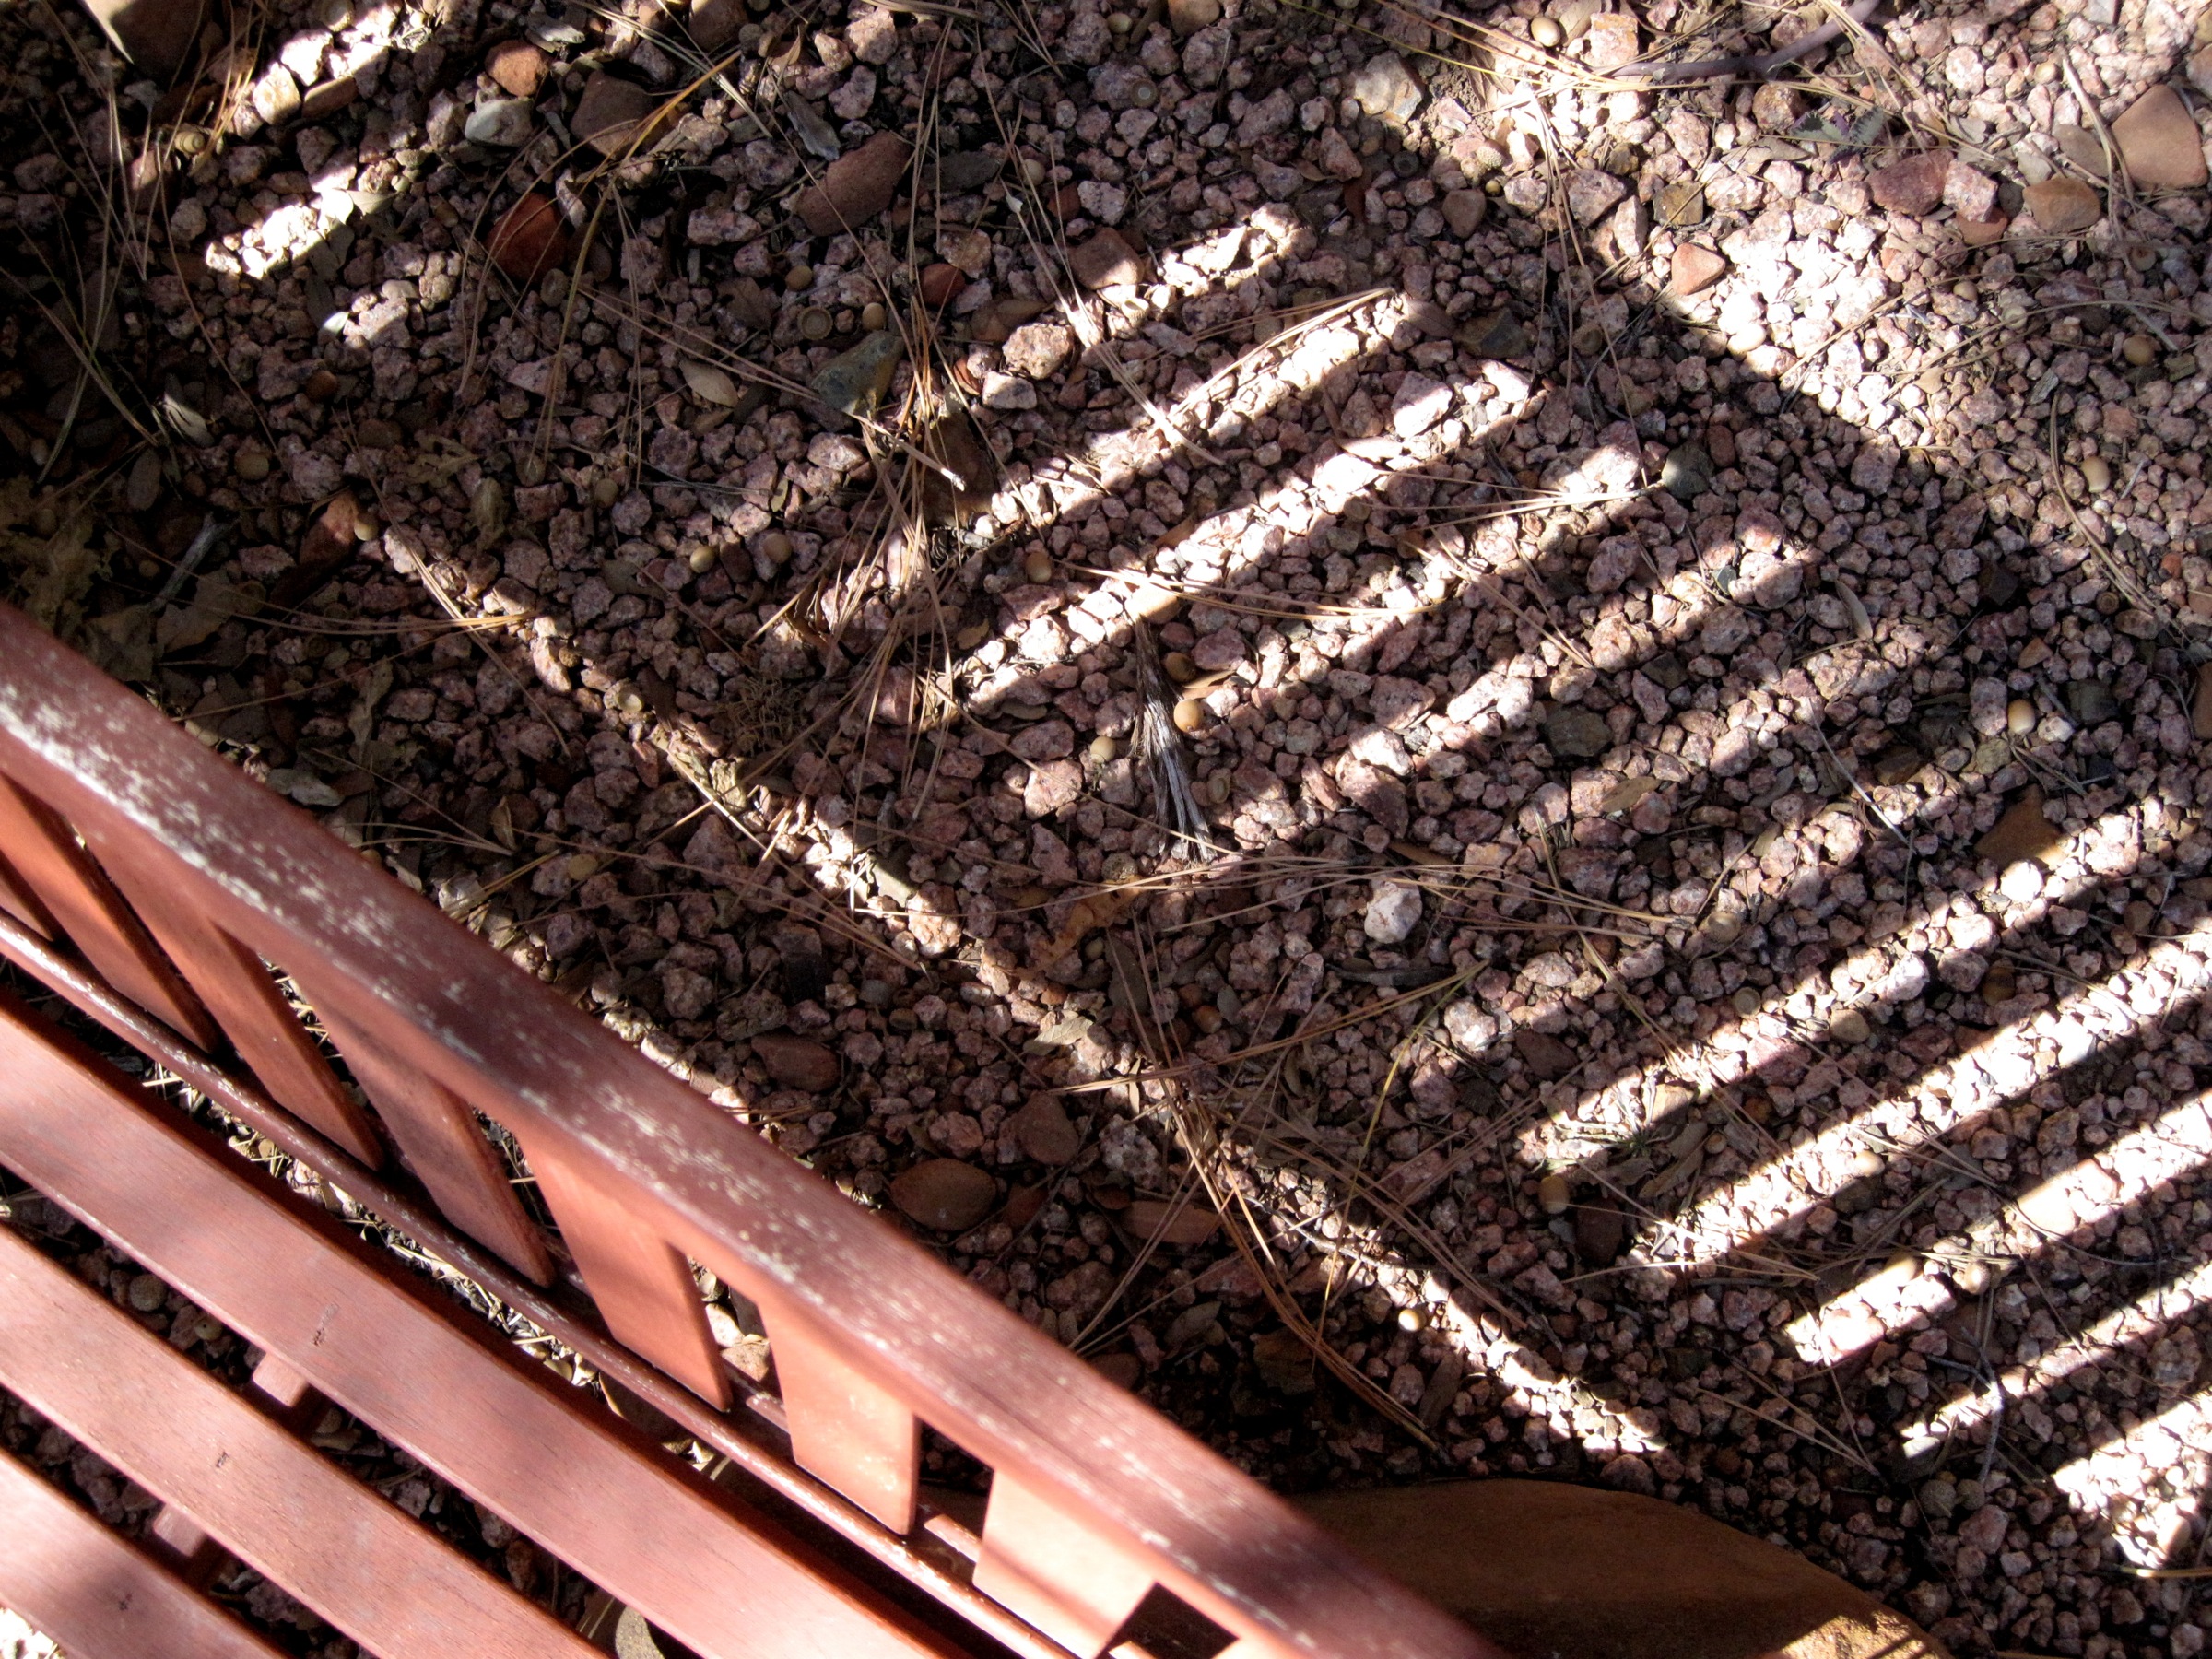
wood, track, shadow, brown, material, close up, textile, net, mesh, flooring